Bedford HA

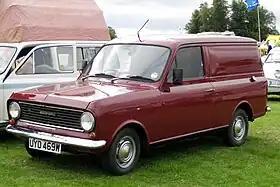
1981 Bedford HA

The Bedford HA was a car derived van introduced in August 1964 by Bedford, based on the Vauxhall Viva (HA) family car. It was also known as the Bedford Beagle in estate form and Bedford Roma in small campervan form. The Beagle was an officially sanctioned conversion based on the 8 cwt van, carried out by Martin Walter of Folkestone, Kent. The Beagle received rear side windows and a fold-down rear seat; leaving of luggage space with the seat in use.